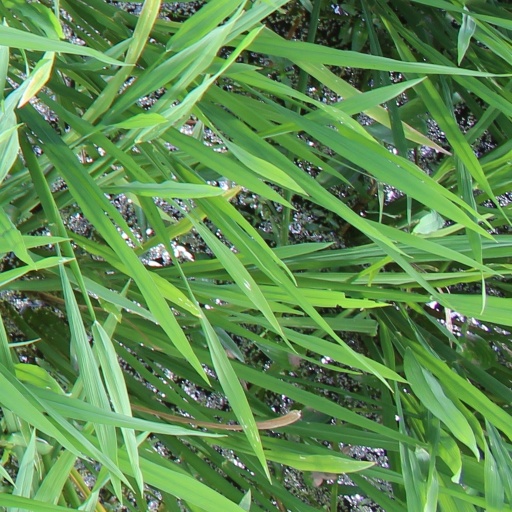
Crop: rice